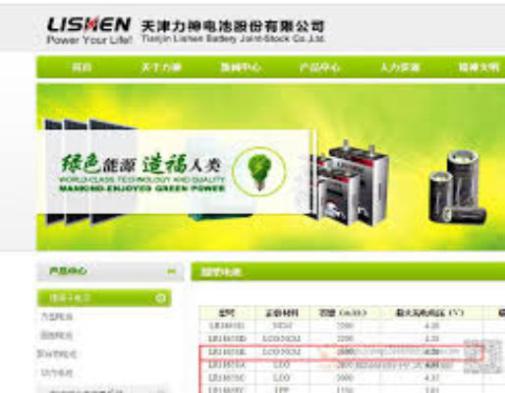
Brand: lishen
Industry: Electronic